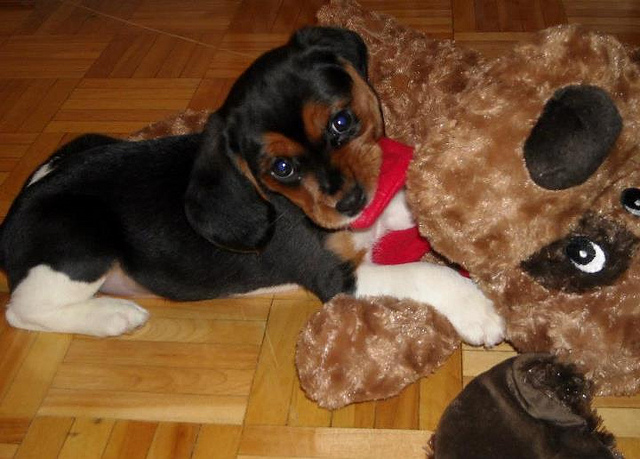
user: Given an image and a question. Answer the question in a short answer. Question: How old is the dog? Short Answer:
assistant: puppy